Batticaloa

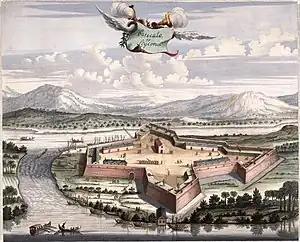
Batticaloa fort, c. 1665

Lanka was a confederacy of various rulers for a long time and different princes ruled the different provinces and helped each other and plotted against each other. As the Portuguese colonisers were dividing and ruling Kotte, Kandy Kingdom and Jaffna Kingdom had to create a confederacy to fight against Portugal. As a joint strategy they approached the Netherlands to have a global free trade and to get rid of the Portuguese.